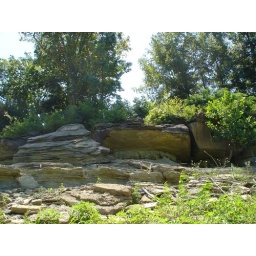
This rock formation is normally just above the water line